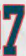
Number: 7